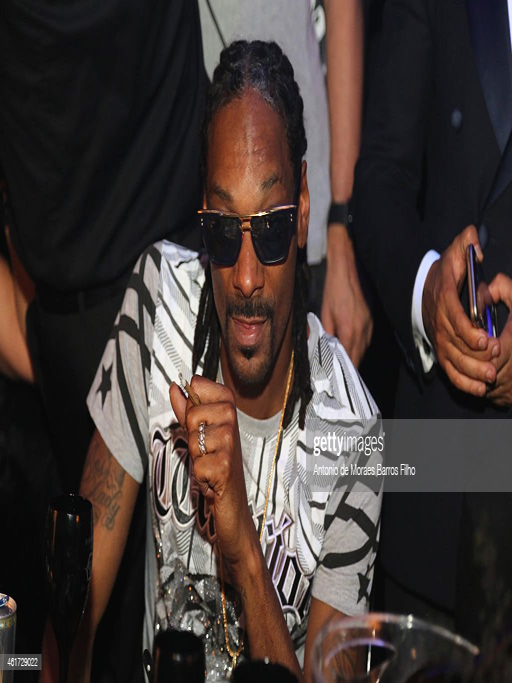
gangsta rap artist attends the after party of on fashion designer show as a part of fall winter 2015 / 2016 .